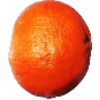
Label: clementine